Profit Track 100

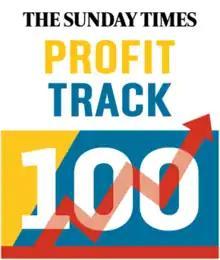
Sunday Times Profit Track 100 logo

The Sunday Times Profit Track 100 is an annual league table published in association with The Sunday Times newspaper in the UK. It ranks Britain's 100 private companies with the fastest-growing profits over their last three years. It is published in The Sunday Times each April, with an awards event typically held in June, and alumni dinners during the year. The league table is researched and produced by Fast Track, an Oxford-based research and networking events business.